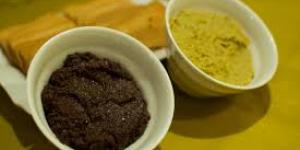
olivada o pate de aceitunas